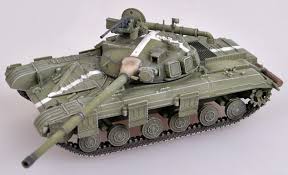
Label: T-64